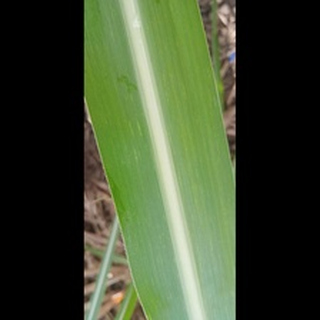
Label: healthy_sugarcane